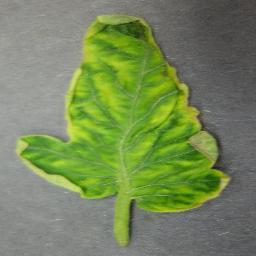
Label: Tomato___Tomato_Yellow_Leaf_Curl_Virus